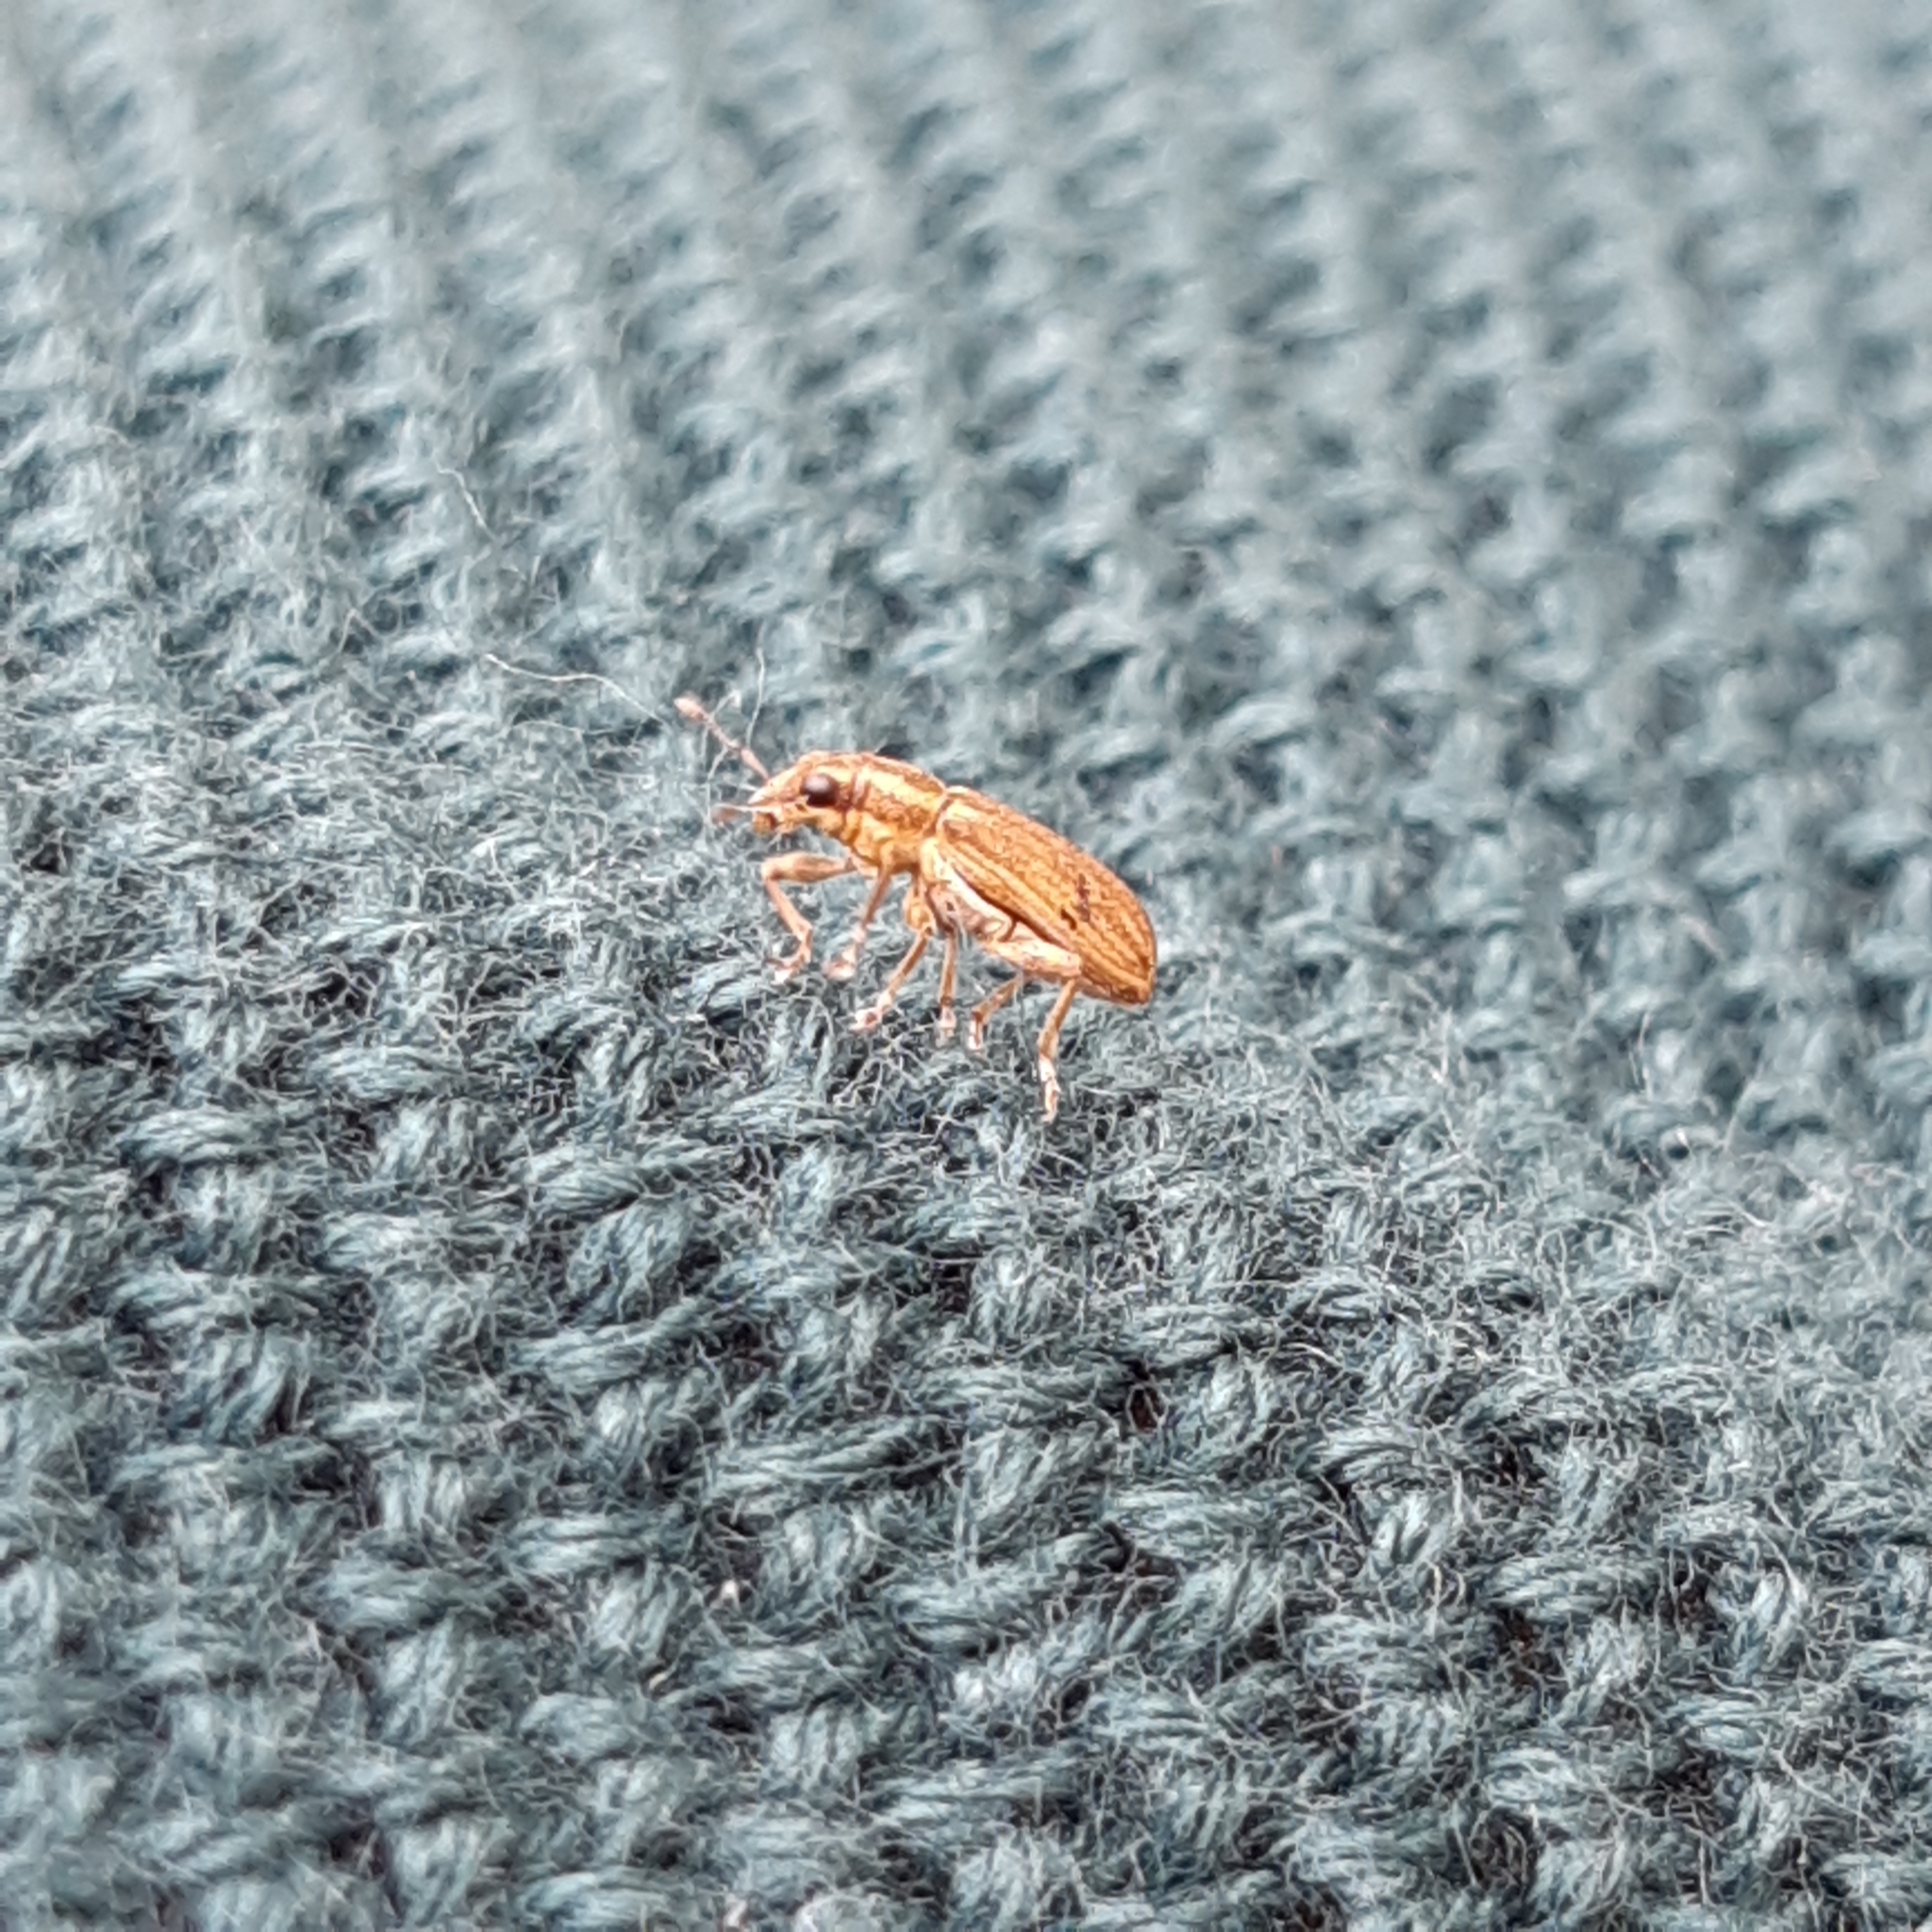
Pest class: pea_leaf_weevil